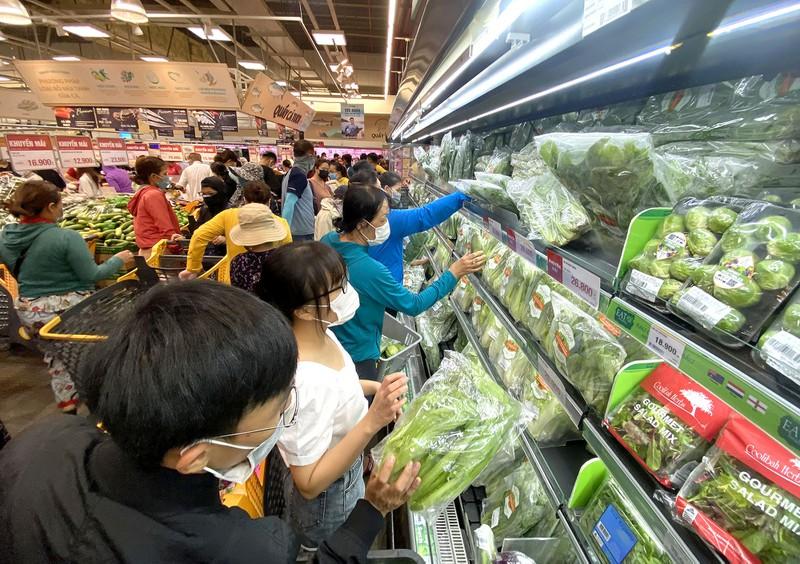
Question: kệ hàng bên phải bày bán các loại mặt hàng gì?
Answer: rau củ tươi